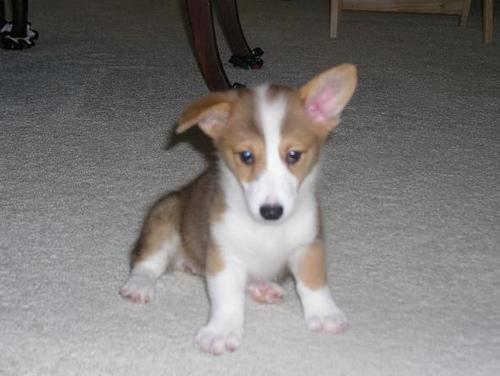
Pembroke